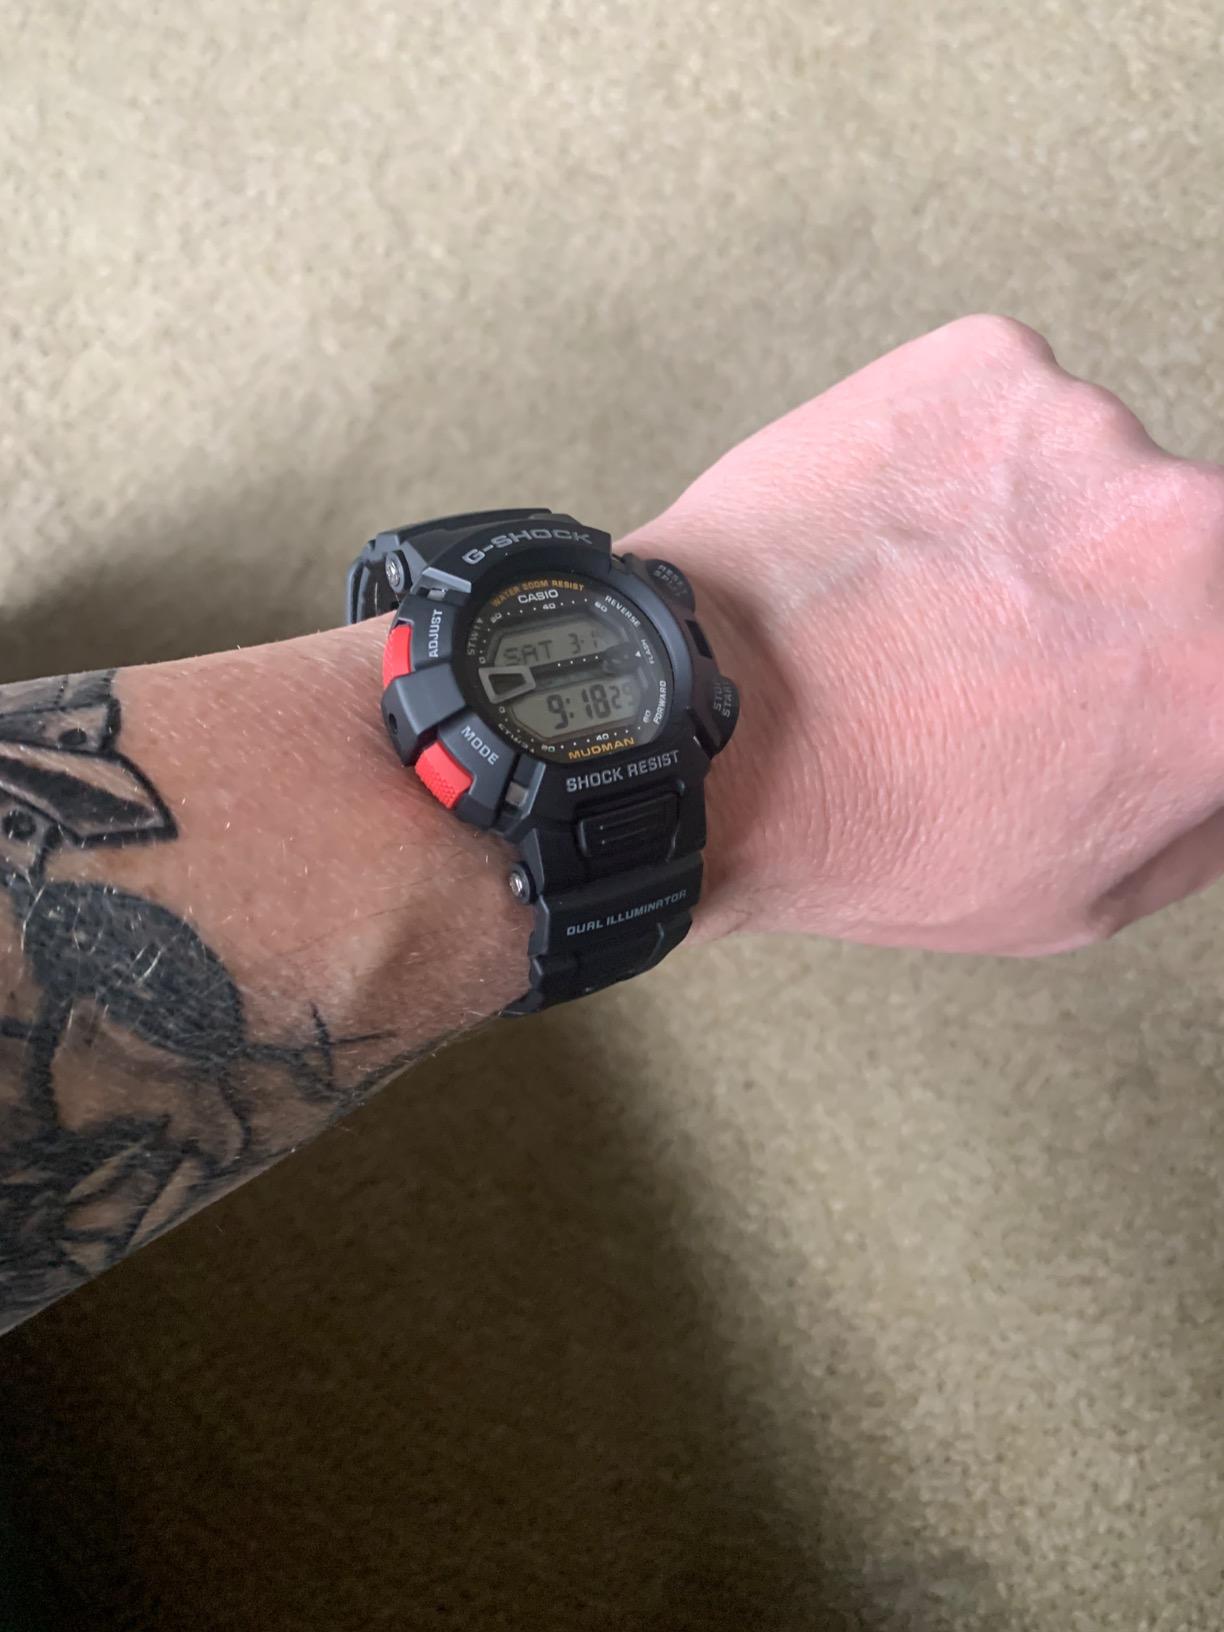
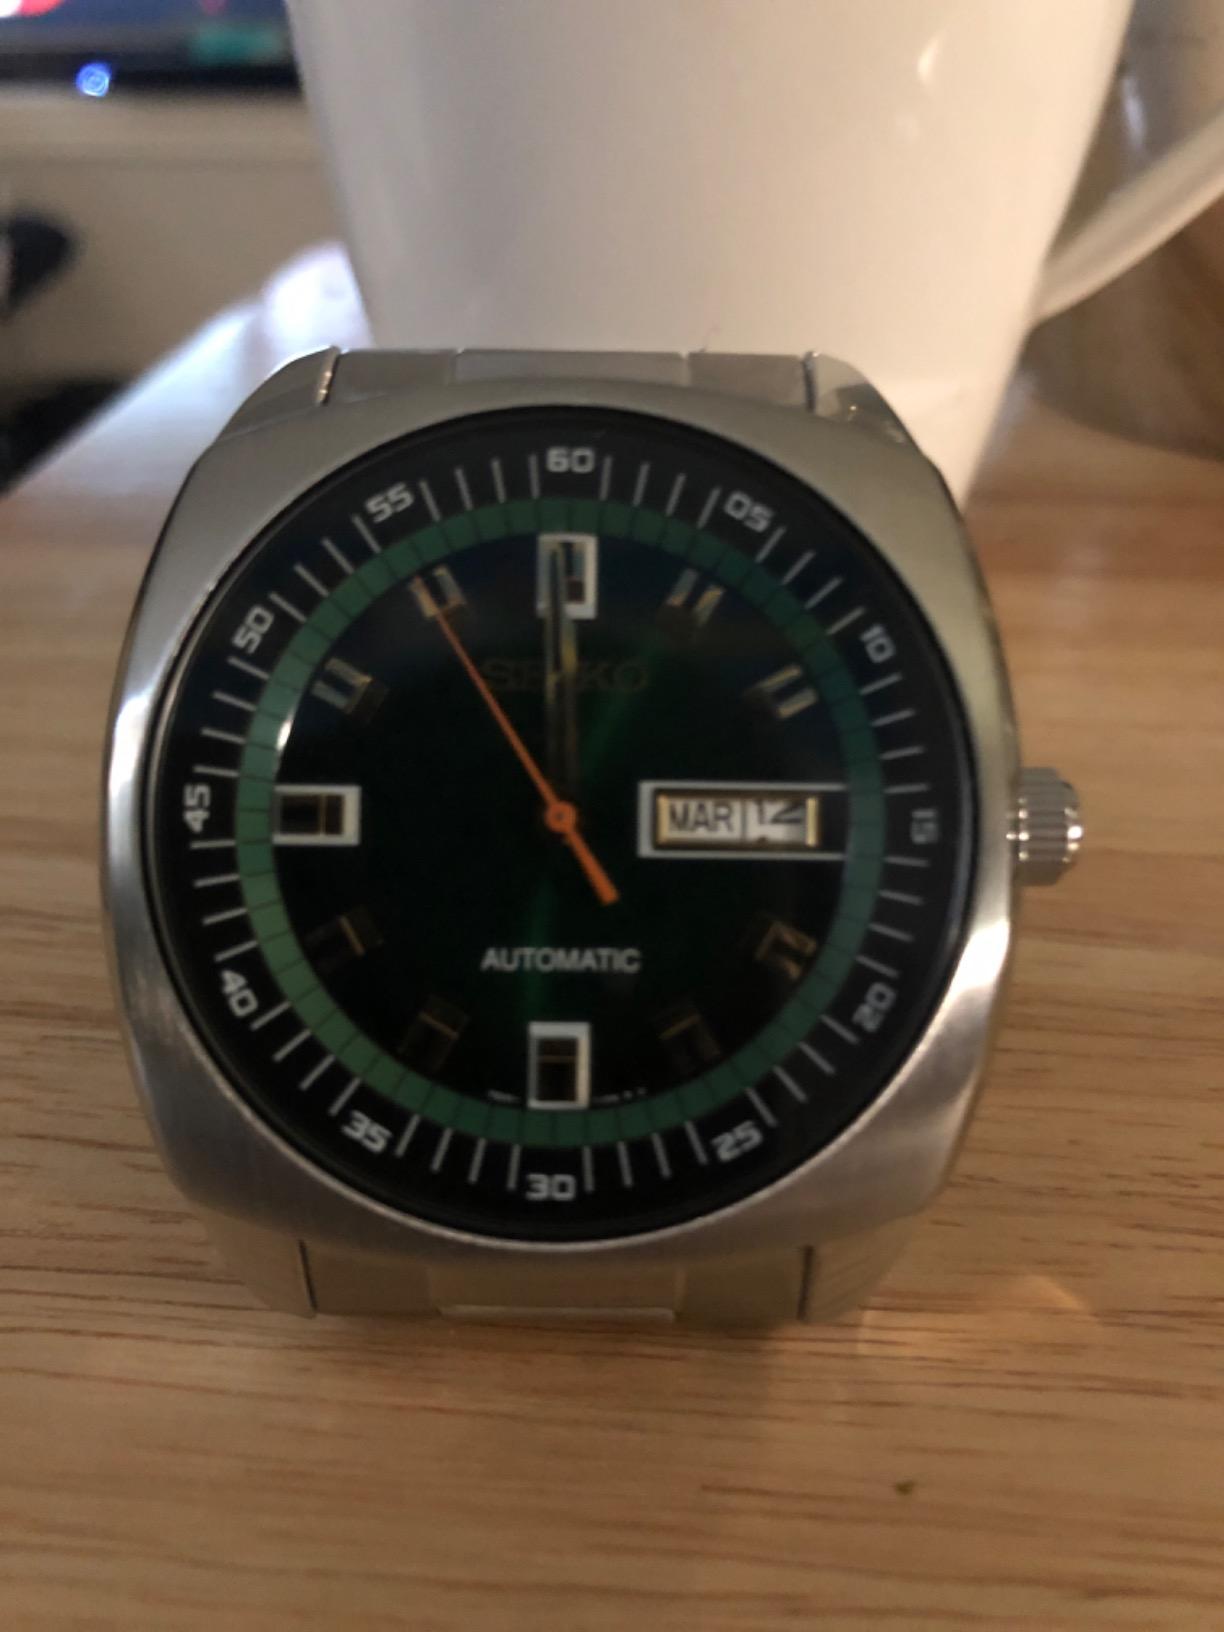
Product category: accessories_watch
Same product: no